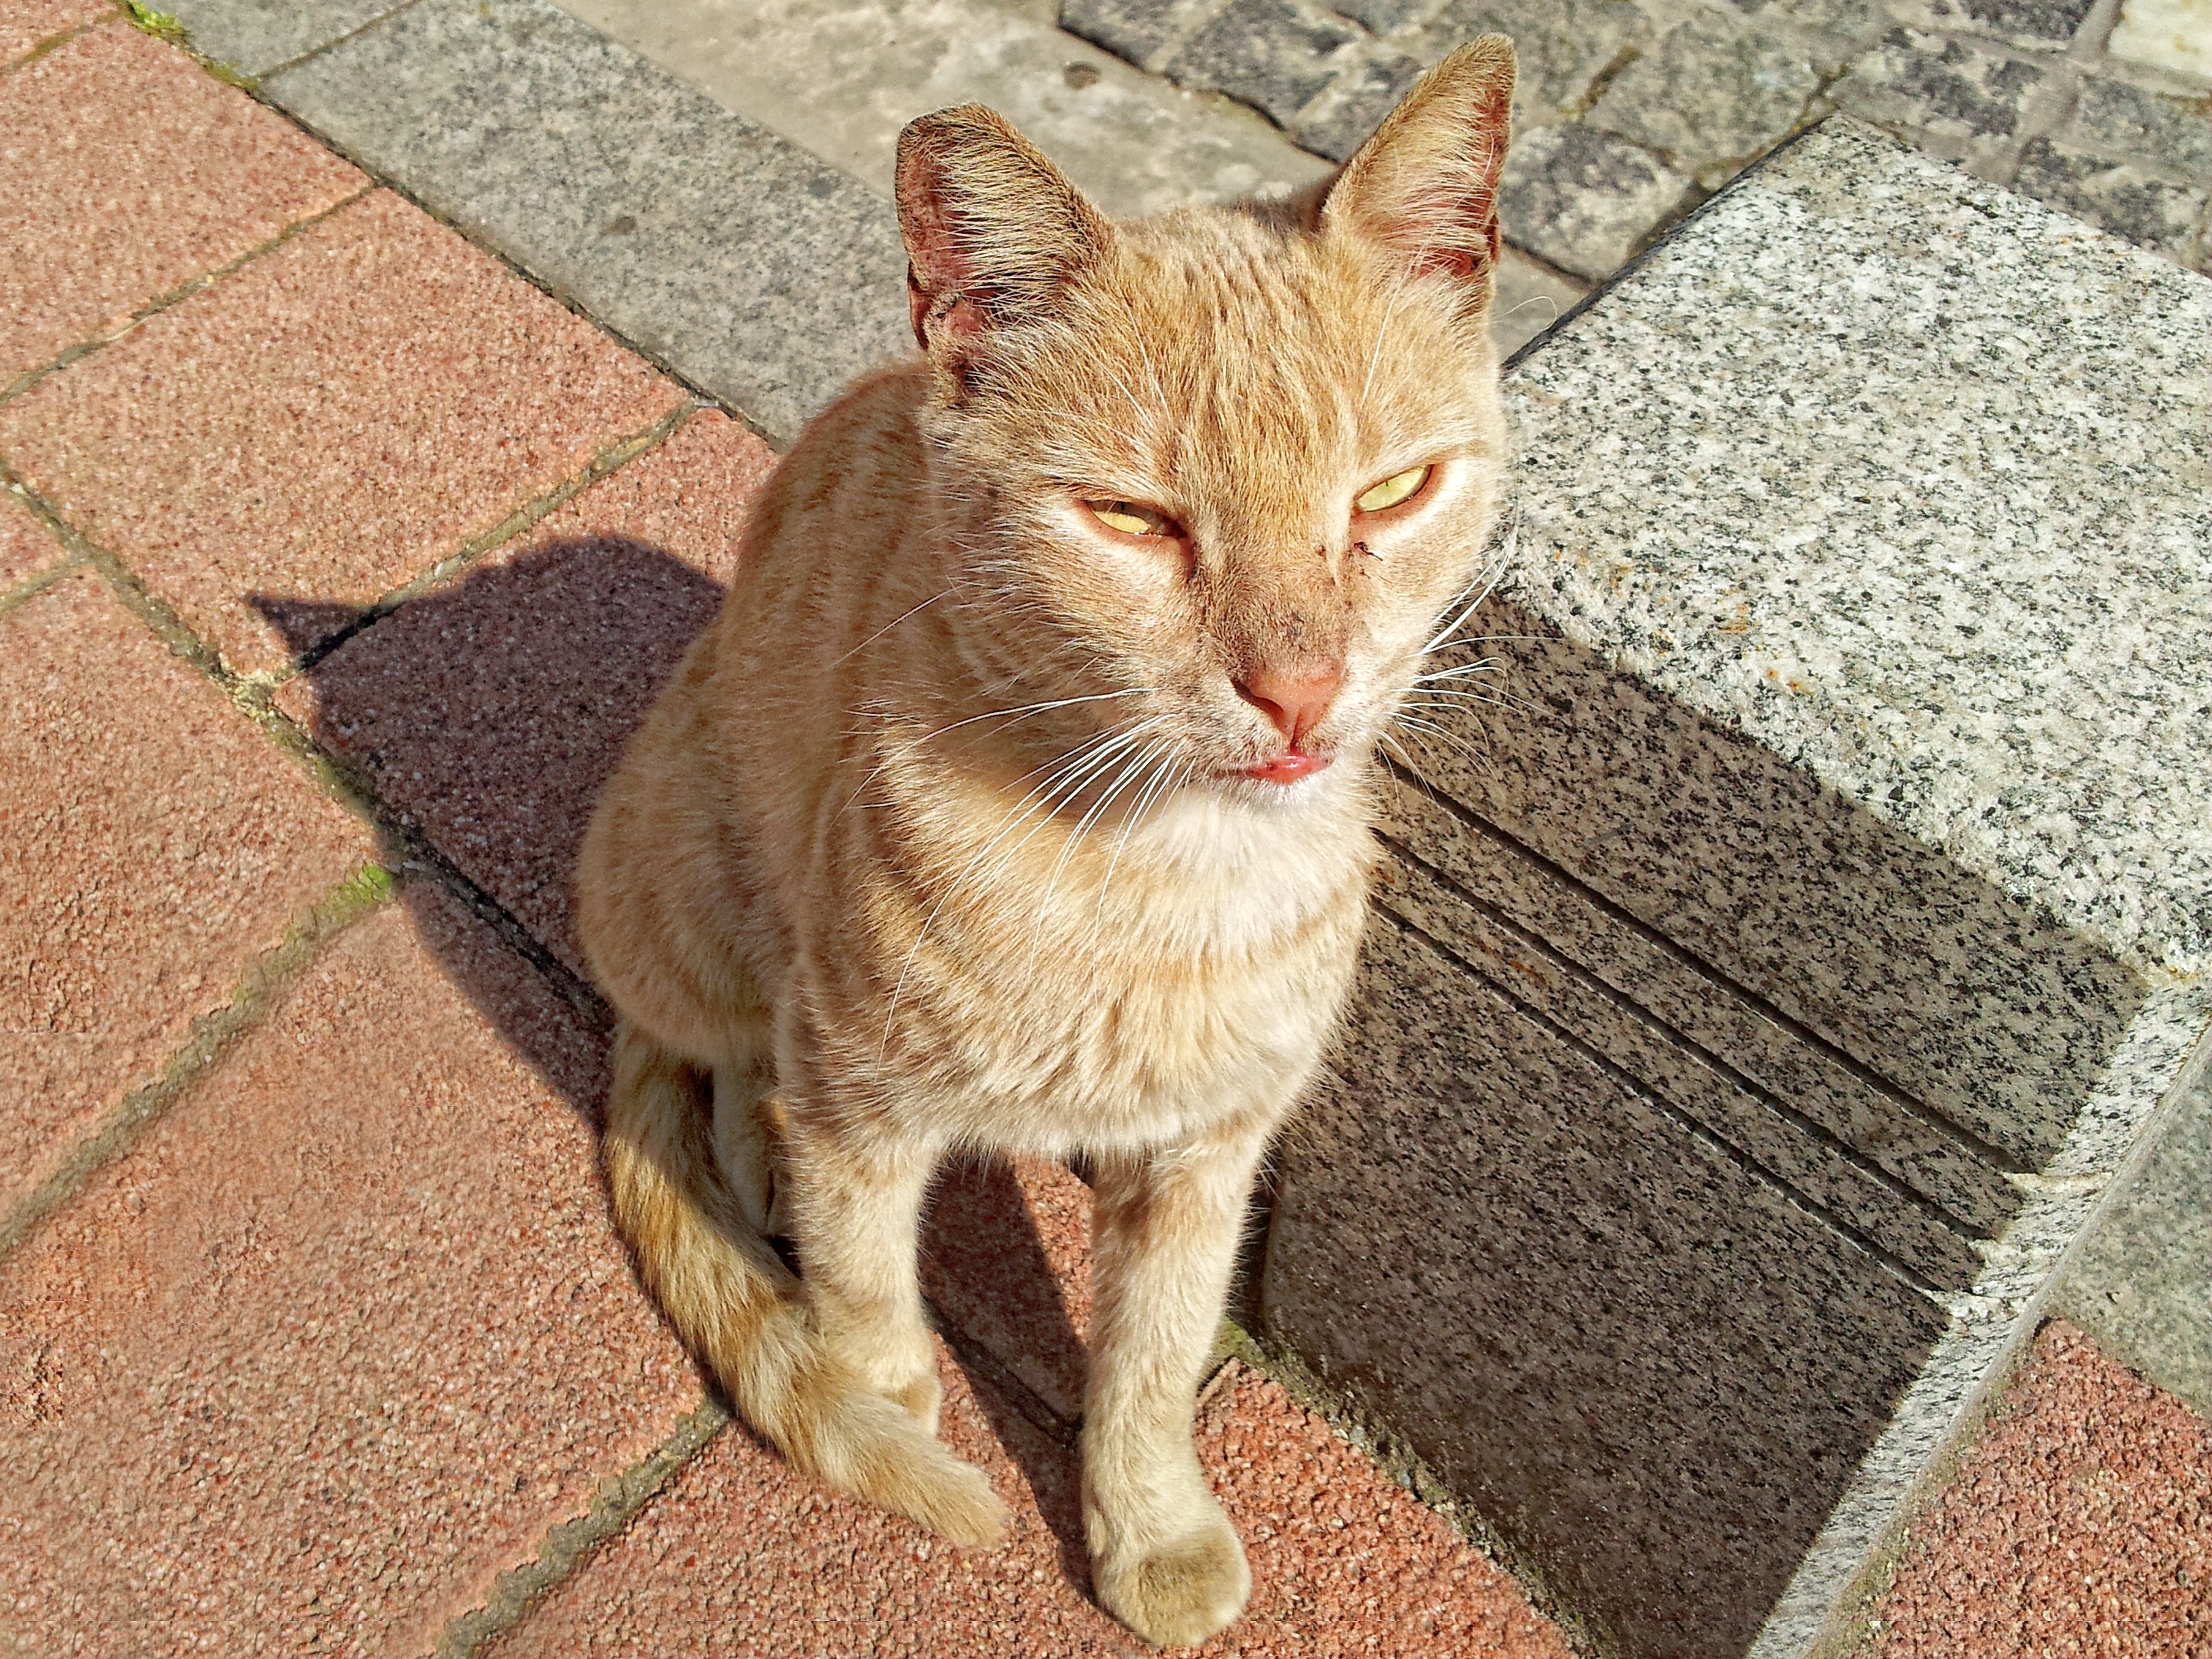
fur, cat, mammal, fauna, lightening, whiskers, savannah, vertebrate, puma, tabby cat, european shorthair, reddish fur, wild cat, small to medium sized cats, cat like mammal, domestic short haired cat, pixie bob, japs